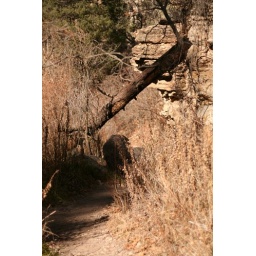
Tree over Trail 137 near Battle ship rock (Jemez Speings NM)